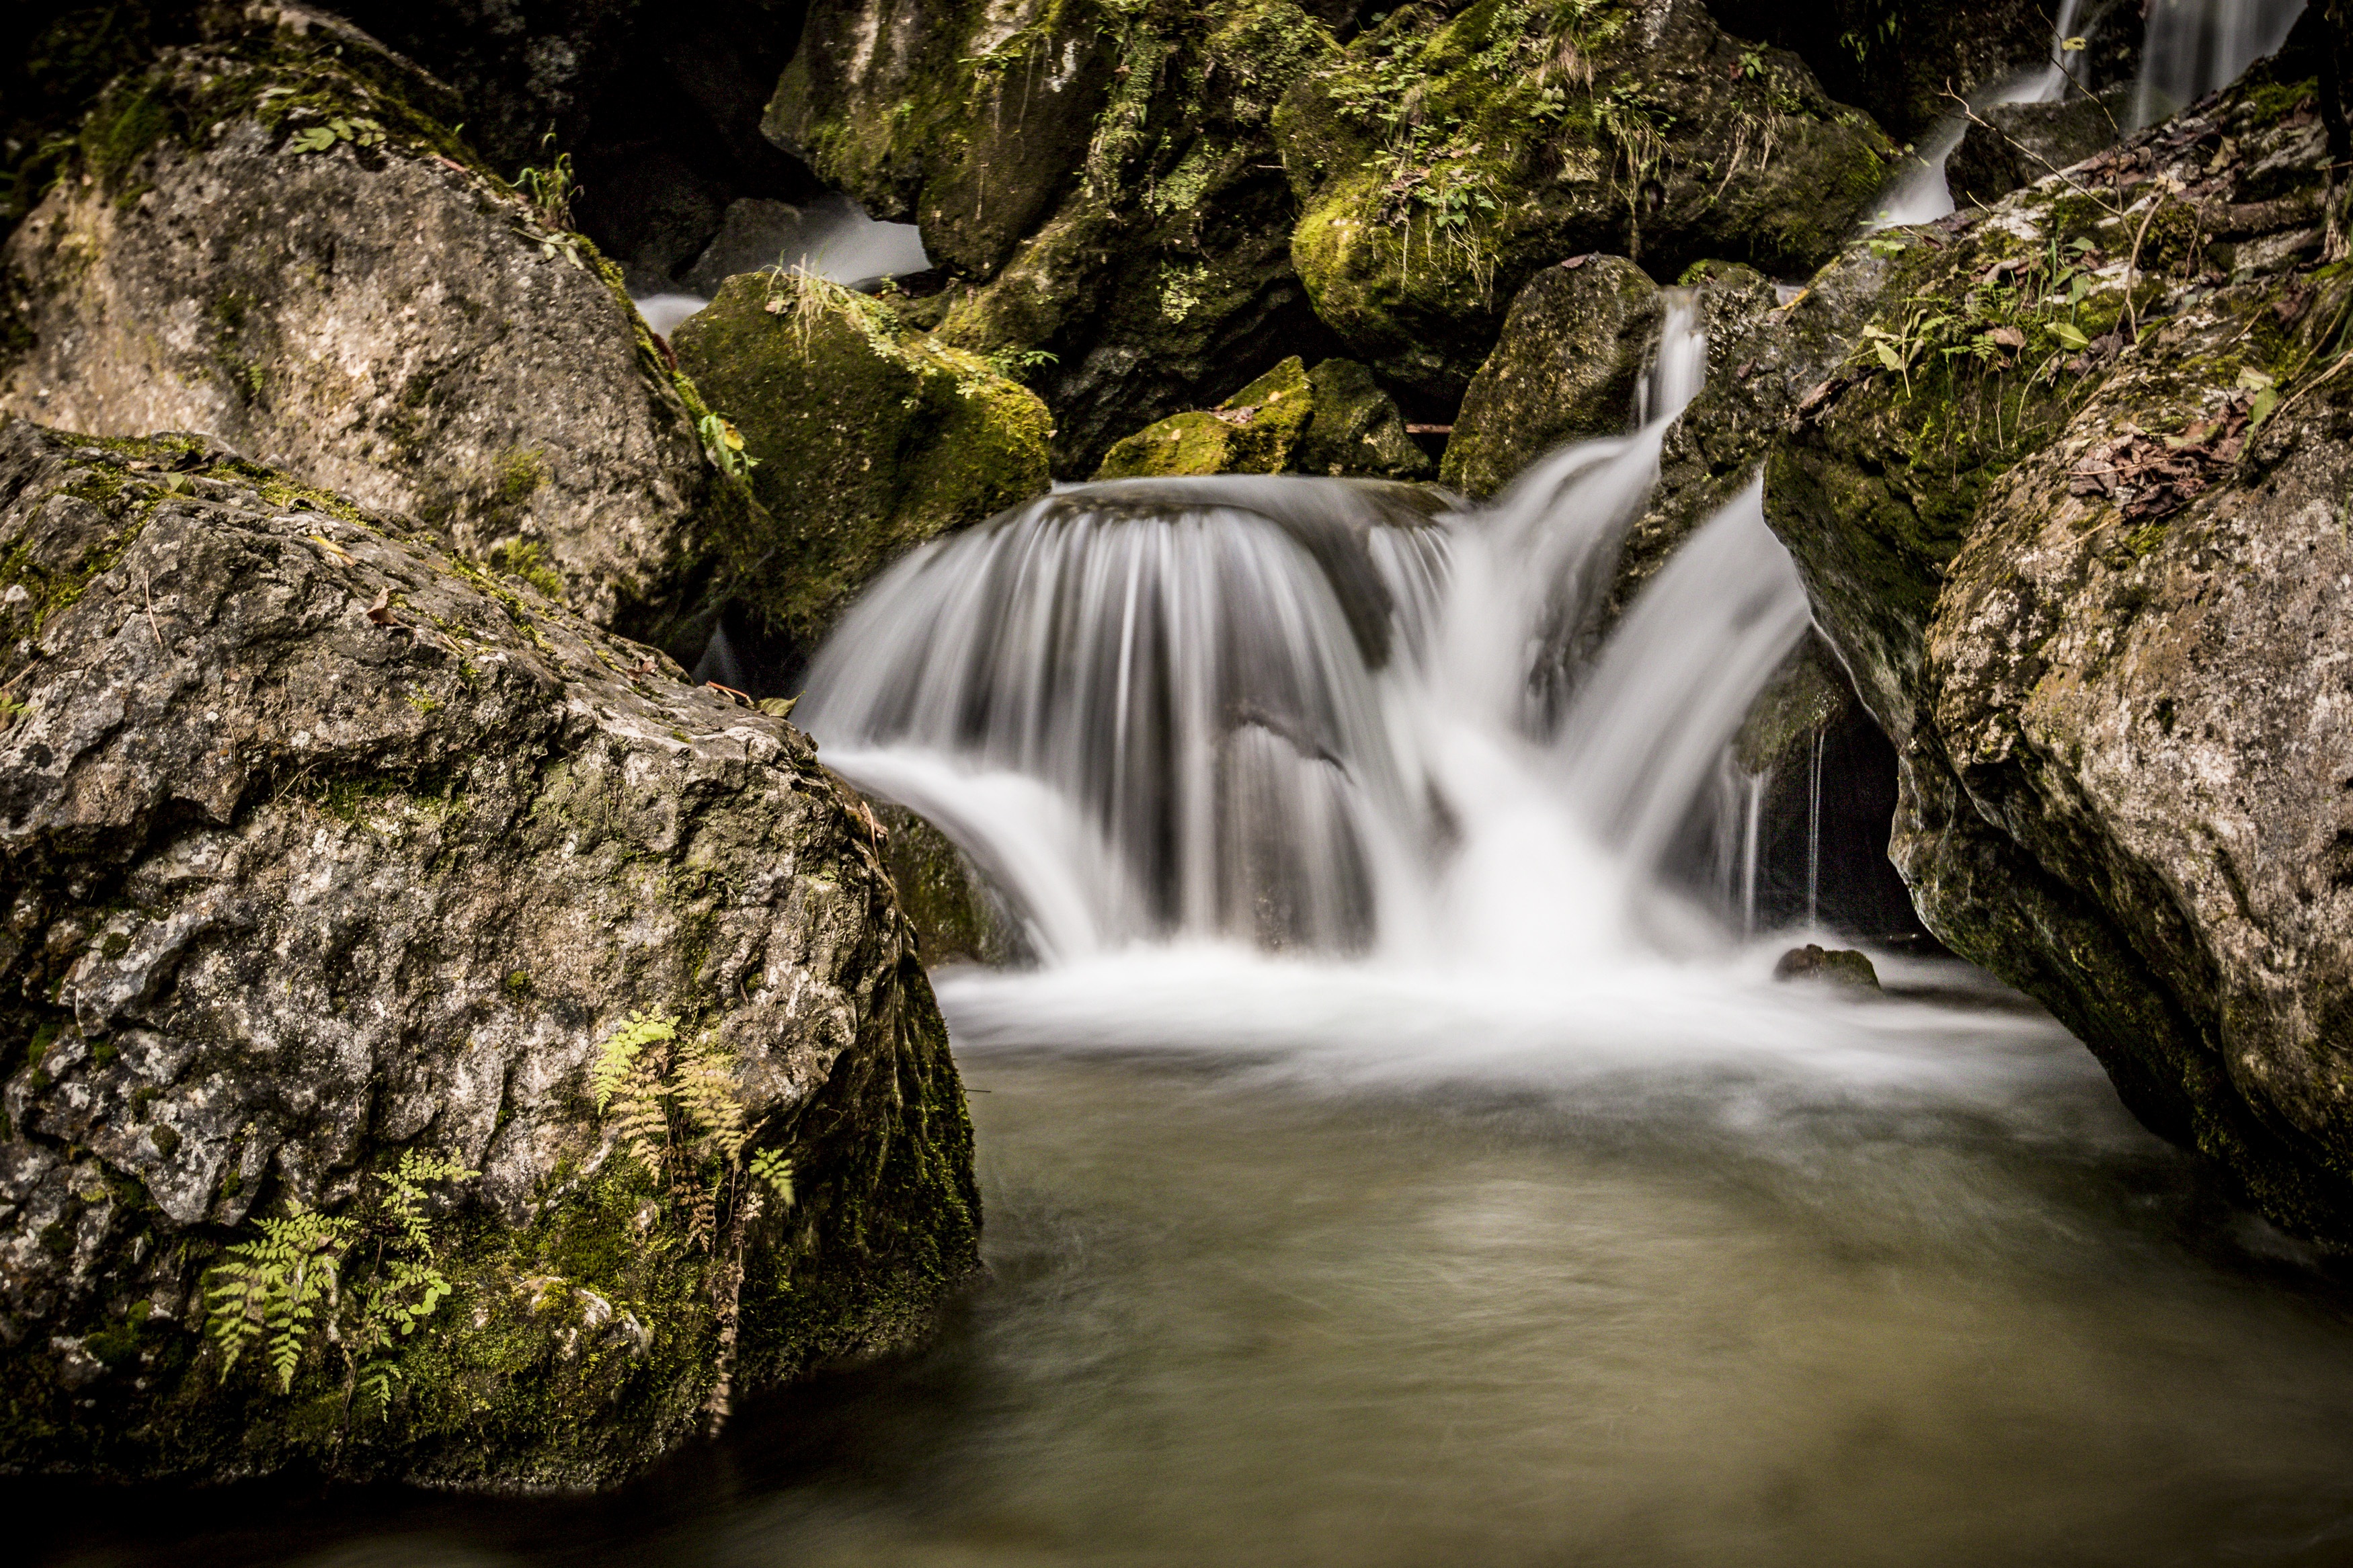
landscape, tree, water, nature, forest, rock, waterfall, cold, river, clear, stream, flow, splash, autumn, rapid, romantic, long exposure, bubble, body of water, beautiful, wasserfall, torrent, bach, waters, water feature, watercourse, charming, murmur, water running, mountain stream